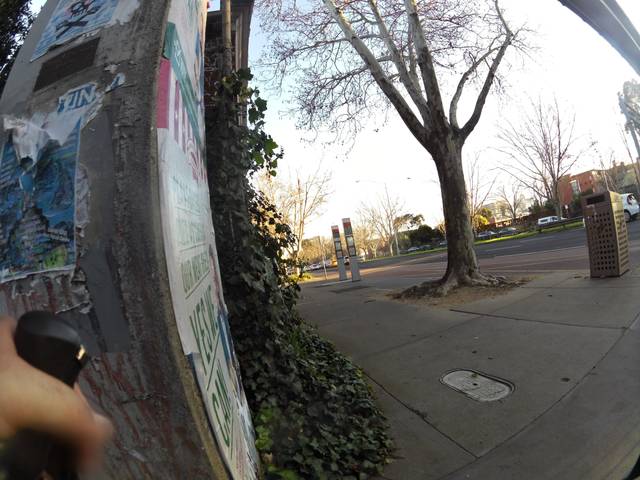
Region: Australia
Coordinates: -37.803, 144.993